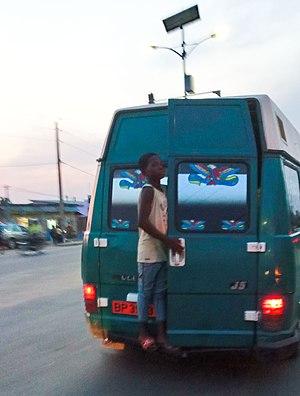
un enfant racoleur aidant son patron à collecter les sous a la descente
Tokpa-tokpa est un terme du français populaire béninois qui désigne un moyen de transport en commun populaire. Il s'agit de taxis collectifs à ligne régulière et à prix forfaitaire qui circulent dans la région de Cotonou et de ses environs.